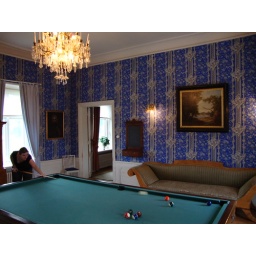
Playing pool in the castle on the king's pool table